Lila Morris O'Neale

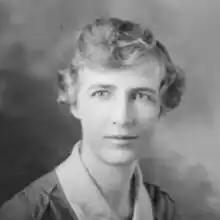

Lila Morris O'Neale (November 2, 1886 – February 2, 1948) was an American anthropologist and historian of textiles. She was awarded a Guggenheim Fellowship in 1931 for her research on prehistoric textiles in Peru.